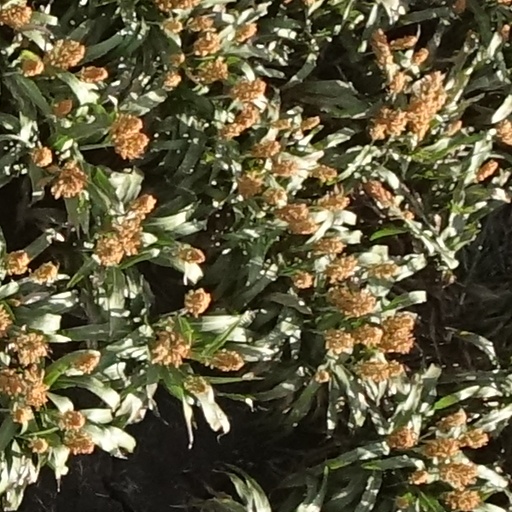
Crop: sorghum